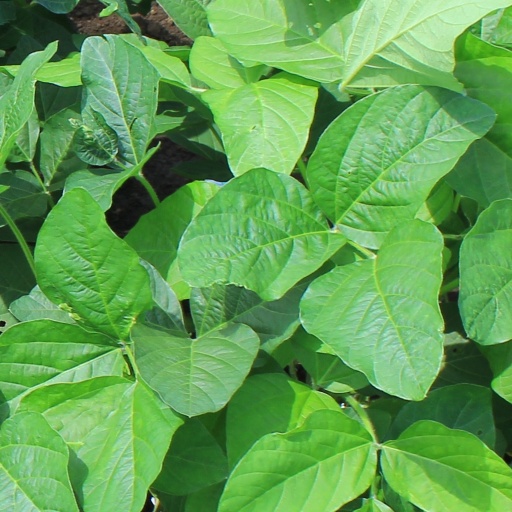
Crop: soybean